Geography of Kaziranga National Park

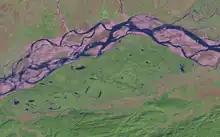
A satellite image of the Kaziranga area showing the shifting waters of the Brahmaputra

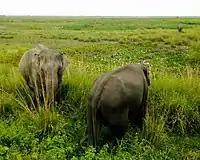
Asian elephants grazing

Per the plate tectonics, Assam is in the easternmost projection of the Indian Plate, where it is thrusting underneath the Eurasian Plate creating a subduction zone. It is postulated that due to the northeasterly movement of the Indian plate, the sediment layers of an ancient geosyncline called Tethys (in between Indian and Eurasian Plates) have been pushed upward to form the Himalayas mountain range. Karbi Anglong plateau, which is situated to the south of the Kaziranga (along with the Khasi and Garo Hills) is originally part of the South Indian Plateau system. It is believed that due to the force exerted by the north-eastwardly movement of the Indian Plate at the time of the Himalayan origin, a huge fault was created between the Rajmahal hills and the Karbi-Meghalaya plateau. Later, this depression was filled up by the depositional activity of numerous rivers. Today the Maghalaya and Karbi Anglong plateau remains detached from the main Peninsular block. Average height of this plateau varies from to .